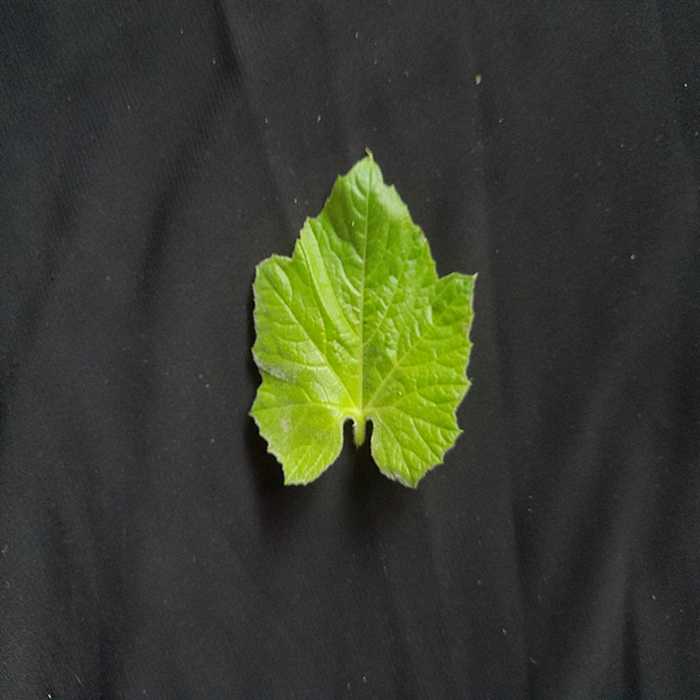
Plant: Bottle gourd
Label: Fresh leaf